Tyson Dux

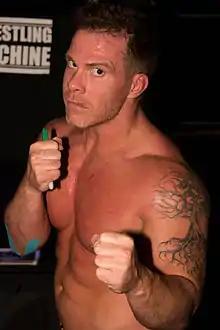
Dux at an indy wrestling show in November 2015

Tyson Moody (born June 19, 1978), known by his ring name Tyson Dux, is a retired Canadian professional wrestler.